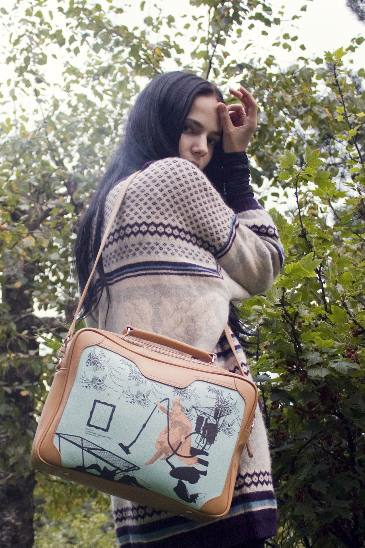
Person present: Yes